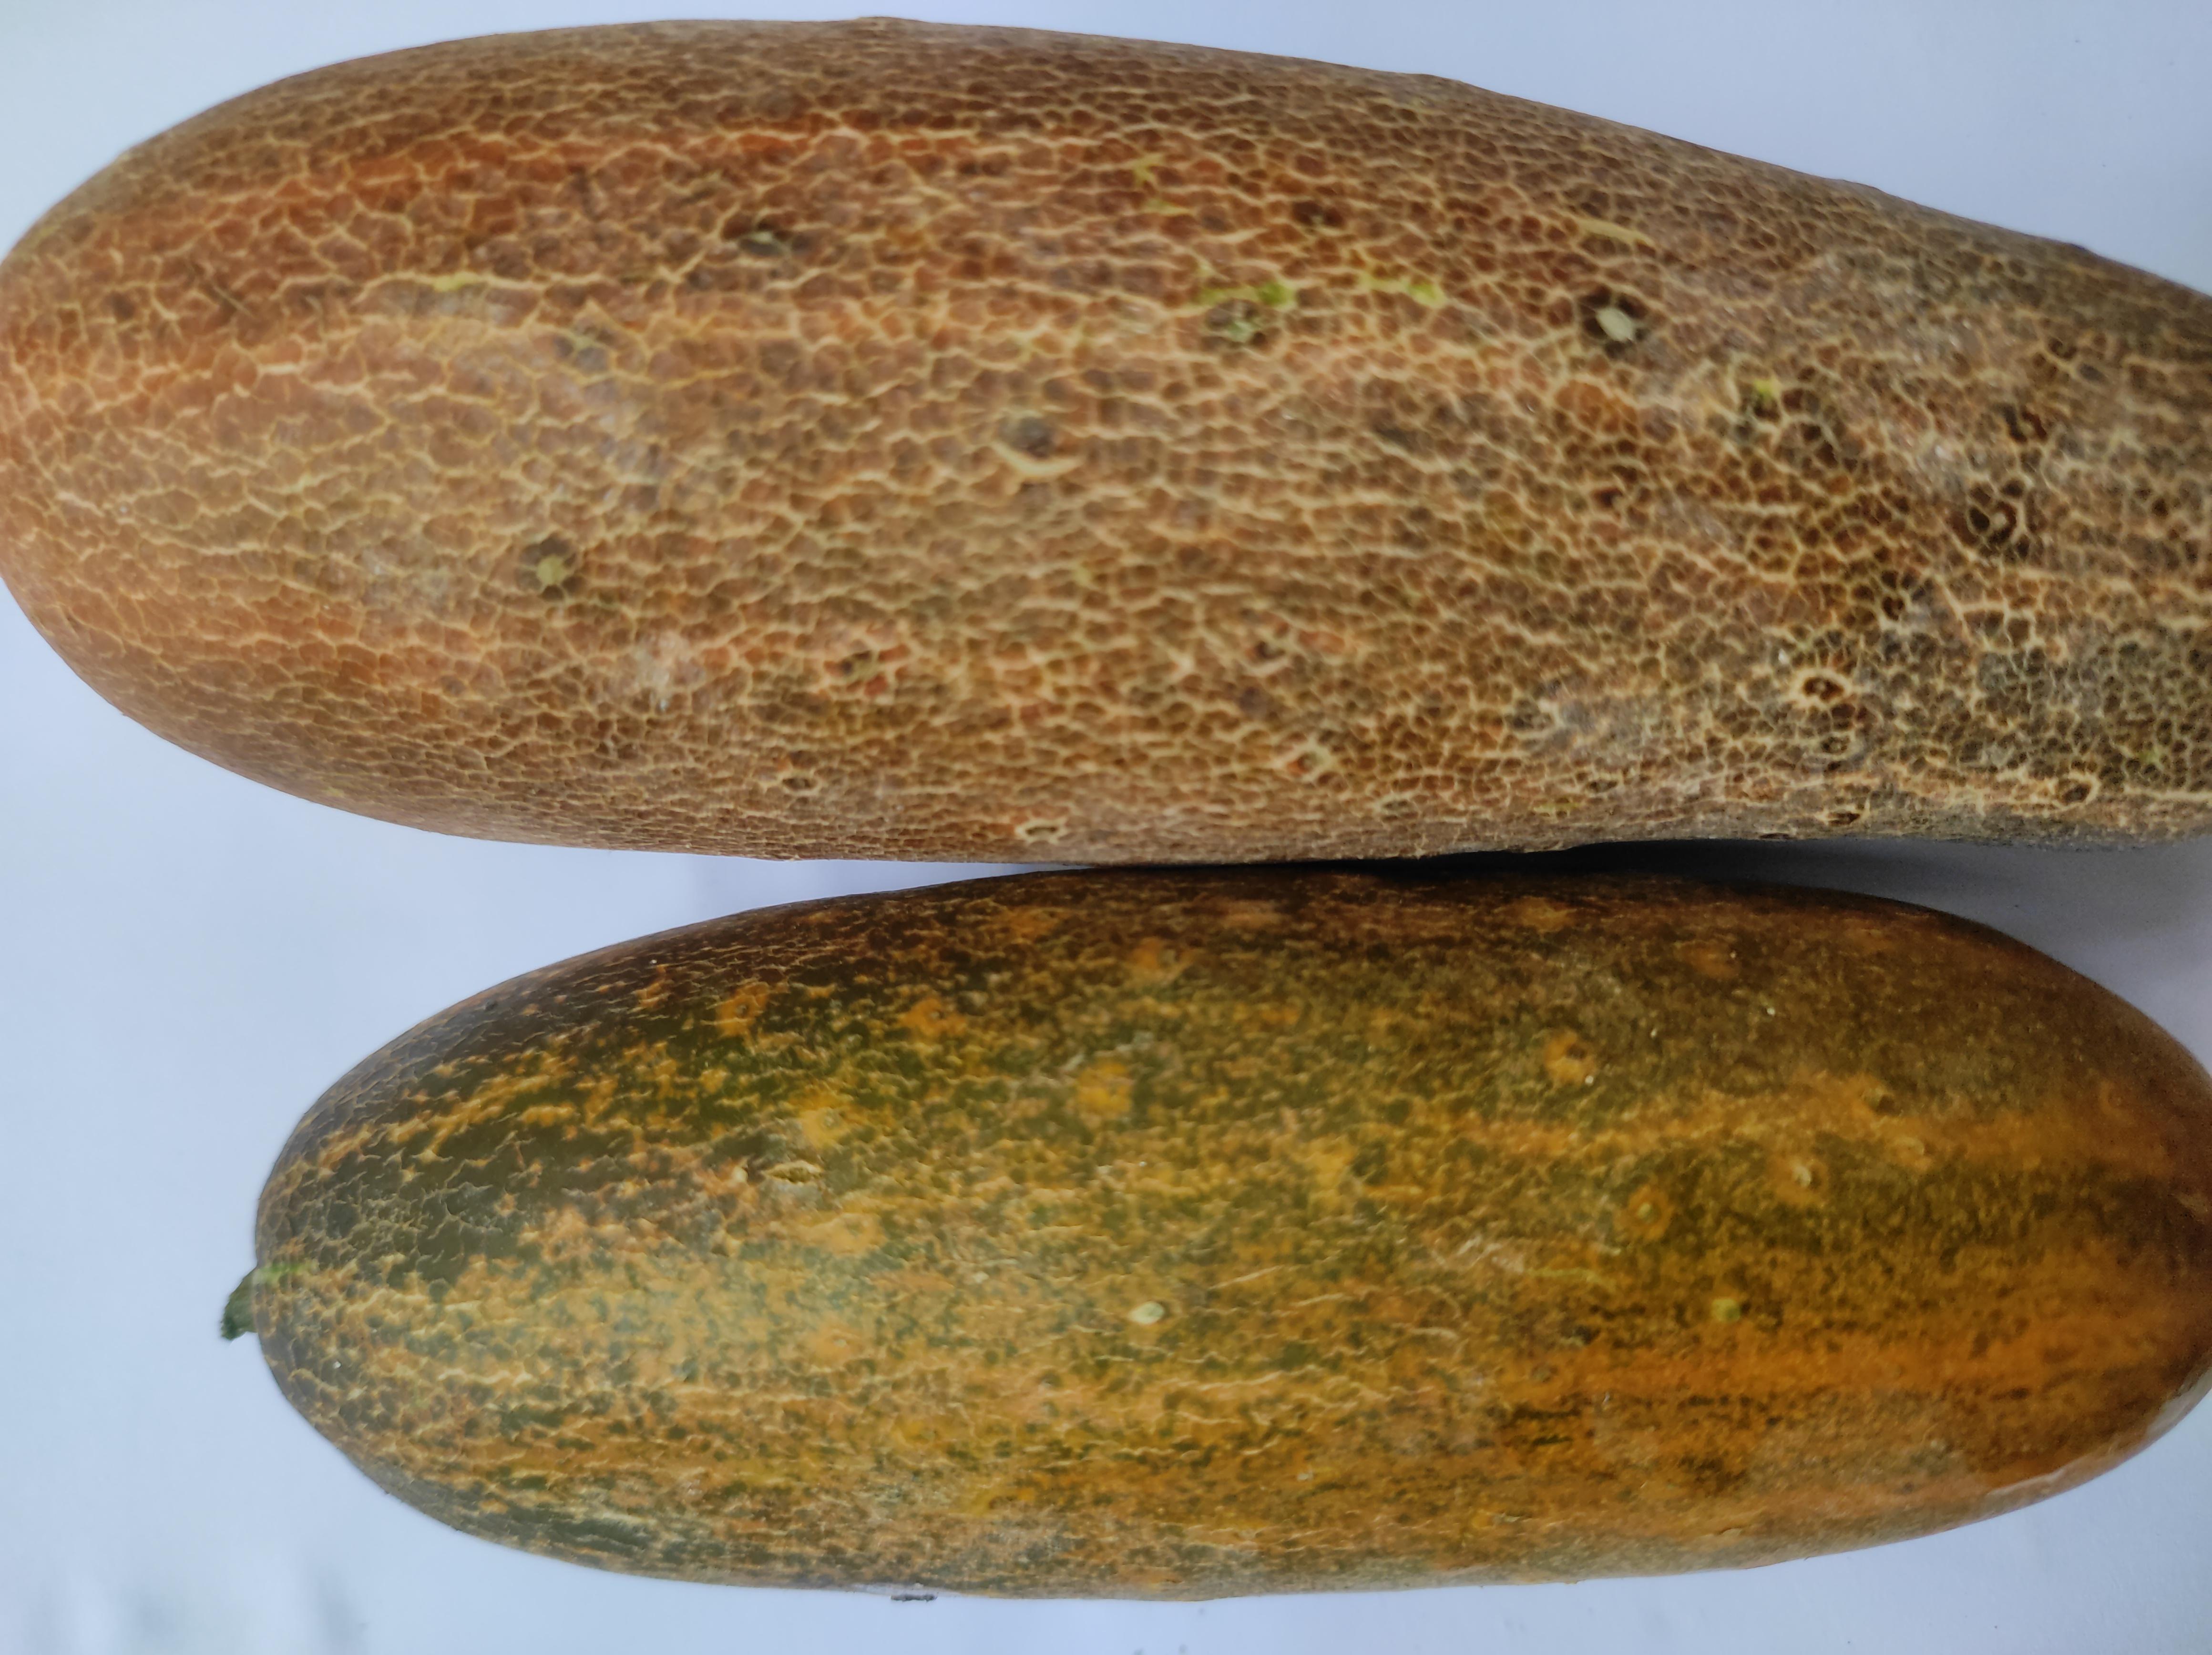
Label: Cucumber